Economy of Mexico

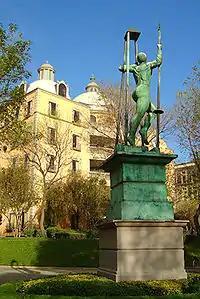
The Monterrey Institute of Technology and Higher Education is one of Mexico's most prestigious technology and engineering universities and is ranked one of the leading engineering institutions in Latin America.

Among Mexico's most important industrial manufacturers is the automotive industry, whose standards of quality are internationally recognized. The automobile sector in Mexico differs from that in other Latin American countries and developing nations in that it does not function as a mere assembly manufacturer. The industry produces technologically complex components and engages in some research and development activities, an example of that is the new Volkswagen Jetta model with up to 70% of parts designed in Mexico.